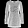
Label: Pullover